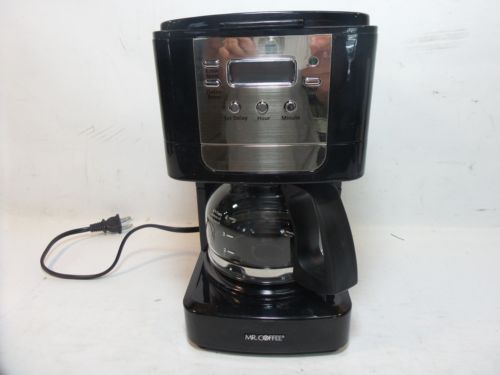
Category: coffee maker